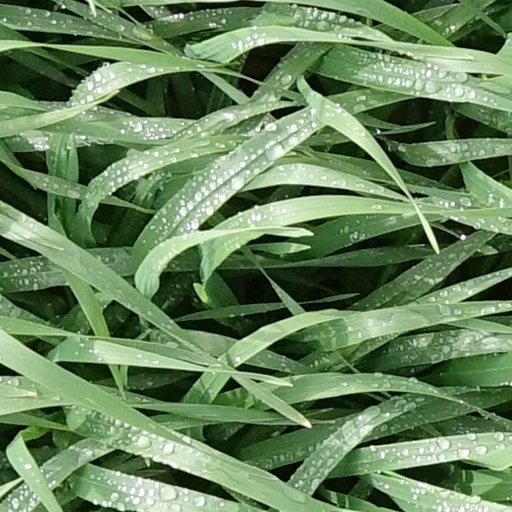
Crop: wheat